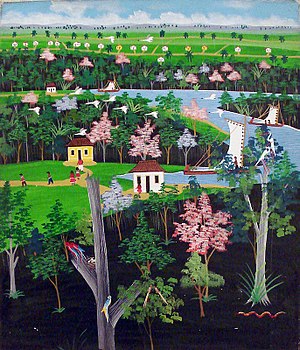
Naivisme
Billede af Pernambuco.
Naivisme er en samlende betegnelse for flere retninger i 1900-tallets malerkunst, der tilstræber en vis barnlighed ved at efterligne børnetegninger og ved at se stort på perspektiv og anvende mange detaljer i billederne.